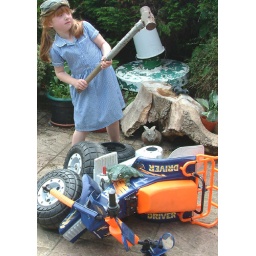
next doors litlle girls bike after. she went over gingers toe